Fereshteh Forough

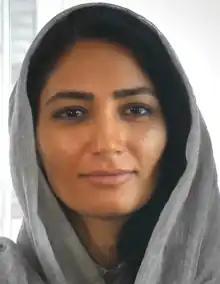
Fereshteh Forough in a video by the International Organization for Migration

Fereshteh Forough (born 1985) is an Afghan social activist and the CEO and founder of Code to Inspire (CTI), the first coding school for girls in Afghanistan. She is an advocate for gender equality and the empowerment of women in developing countries through digital literacy, education, and financial independence.